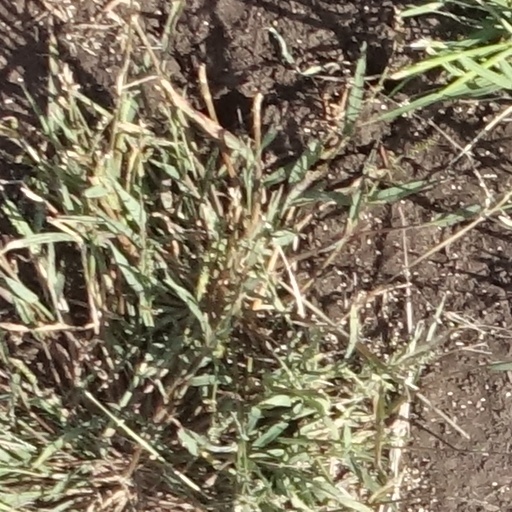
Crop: sorghum